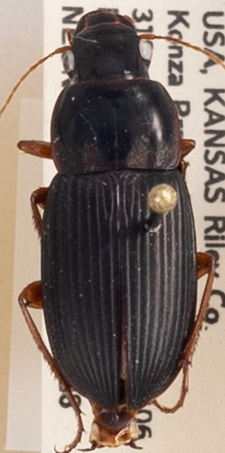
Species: Harpalus pensylvanicus
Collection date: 2019-08-28
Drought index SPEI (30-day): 2.09
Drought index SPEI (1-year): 1.69
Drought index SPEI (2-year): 0.8